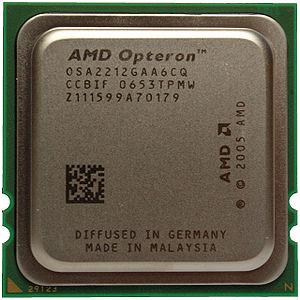
Opteron est une marque commerciale d'AMD pour les microprocesseurs x86 conçus pour les stations de travail et les serveurs informatiques. Elle est apparue le 22 avril 2003 avec le core Sledgehammer à architecture K8. Après avoir été un simple cœur, puis à double cœur, en 2013 la majorité des Opterons produits par AMD ont 6 cœurs. Ces derniers sont dérivés de l'architecture K10 du fondeur. Aujourd'hui, les opterons peuvent comporter jusqu'à 16 cœurs.